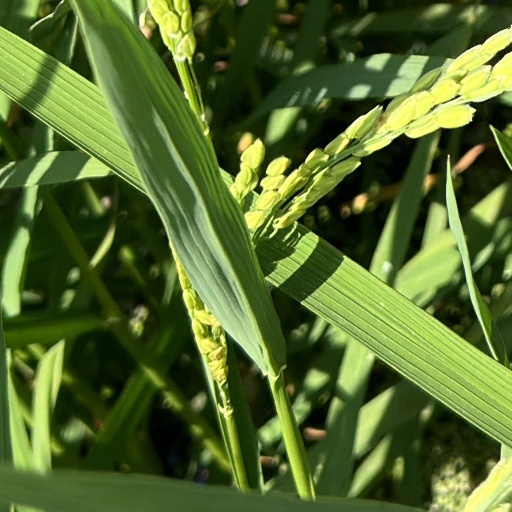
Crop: rice